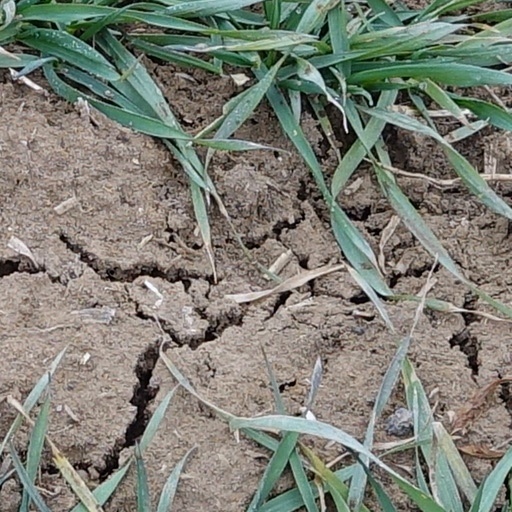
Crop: wheat